Dame

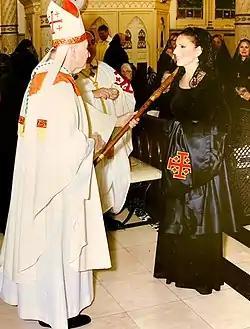
The investiture of Dame Lourett Russell Grant into the Order of the Holy Sepulchre

Dame is a traditionally British honorific title given to women who have been admitted to certain orders of chivalry. It is the female equivalent of "Sir", the title used by knights. Baronetesses in their own right also use the title "Dame".